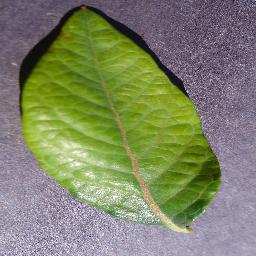
Label: Blueberry___healthy